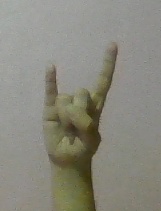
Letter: la